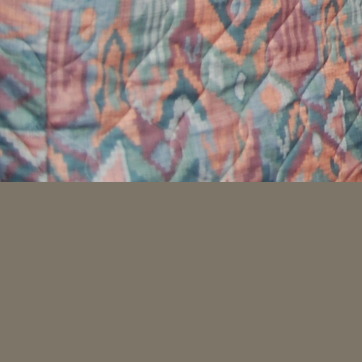
Material: fabric